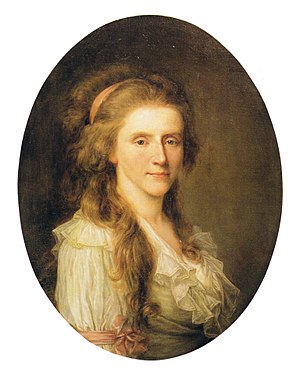
Andreas Peter Bernstorff / Familieforhold
Augusta Louise af Stolberg-Stolberg, maleri af Jens Juel (1780).
Andreas Peter greve von Bernstorff var nevø til Johan Hartvig Ernst Bernstorff og far til Christian Günther Bernstorff. Han var greve og Danmarks udenrigsminister i to perioder; 1773-80 og 1784-97.